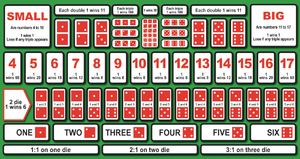
Le Sic bo est un jeu de casino se jouant avec des trois dés. Il se joue dans différents pays, entre autres le Canada, mais n'a jamais été autorisé en France.